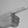
ASL letter: G